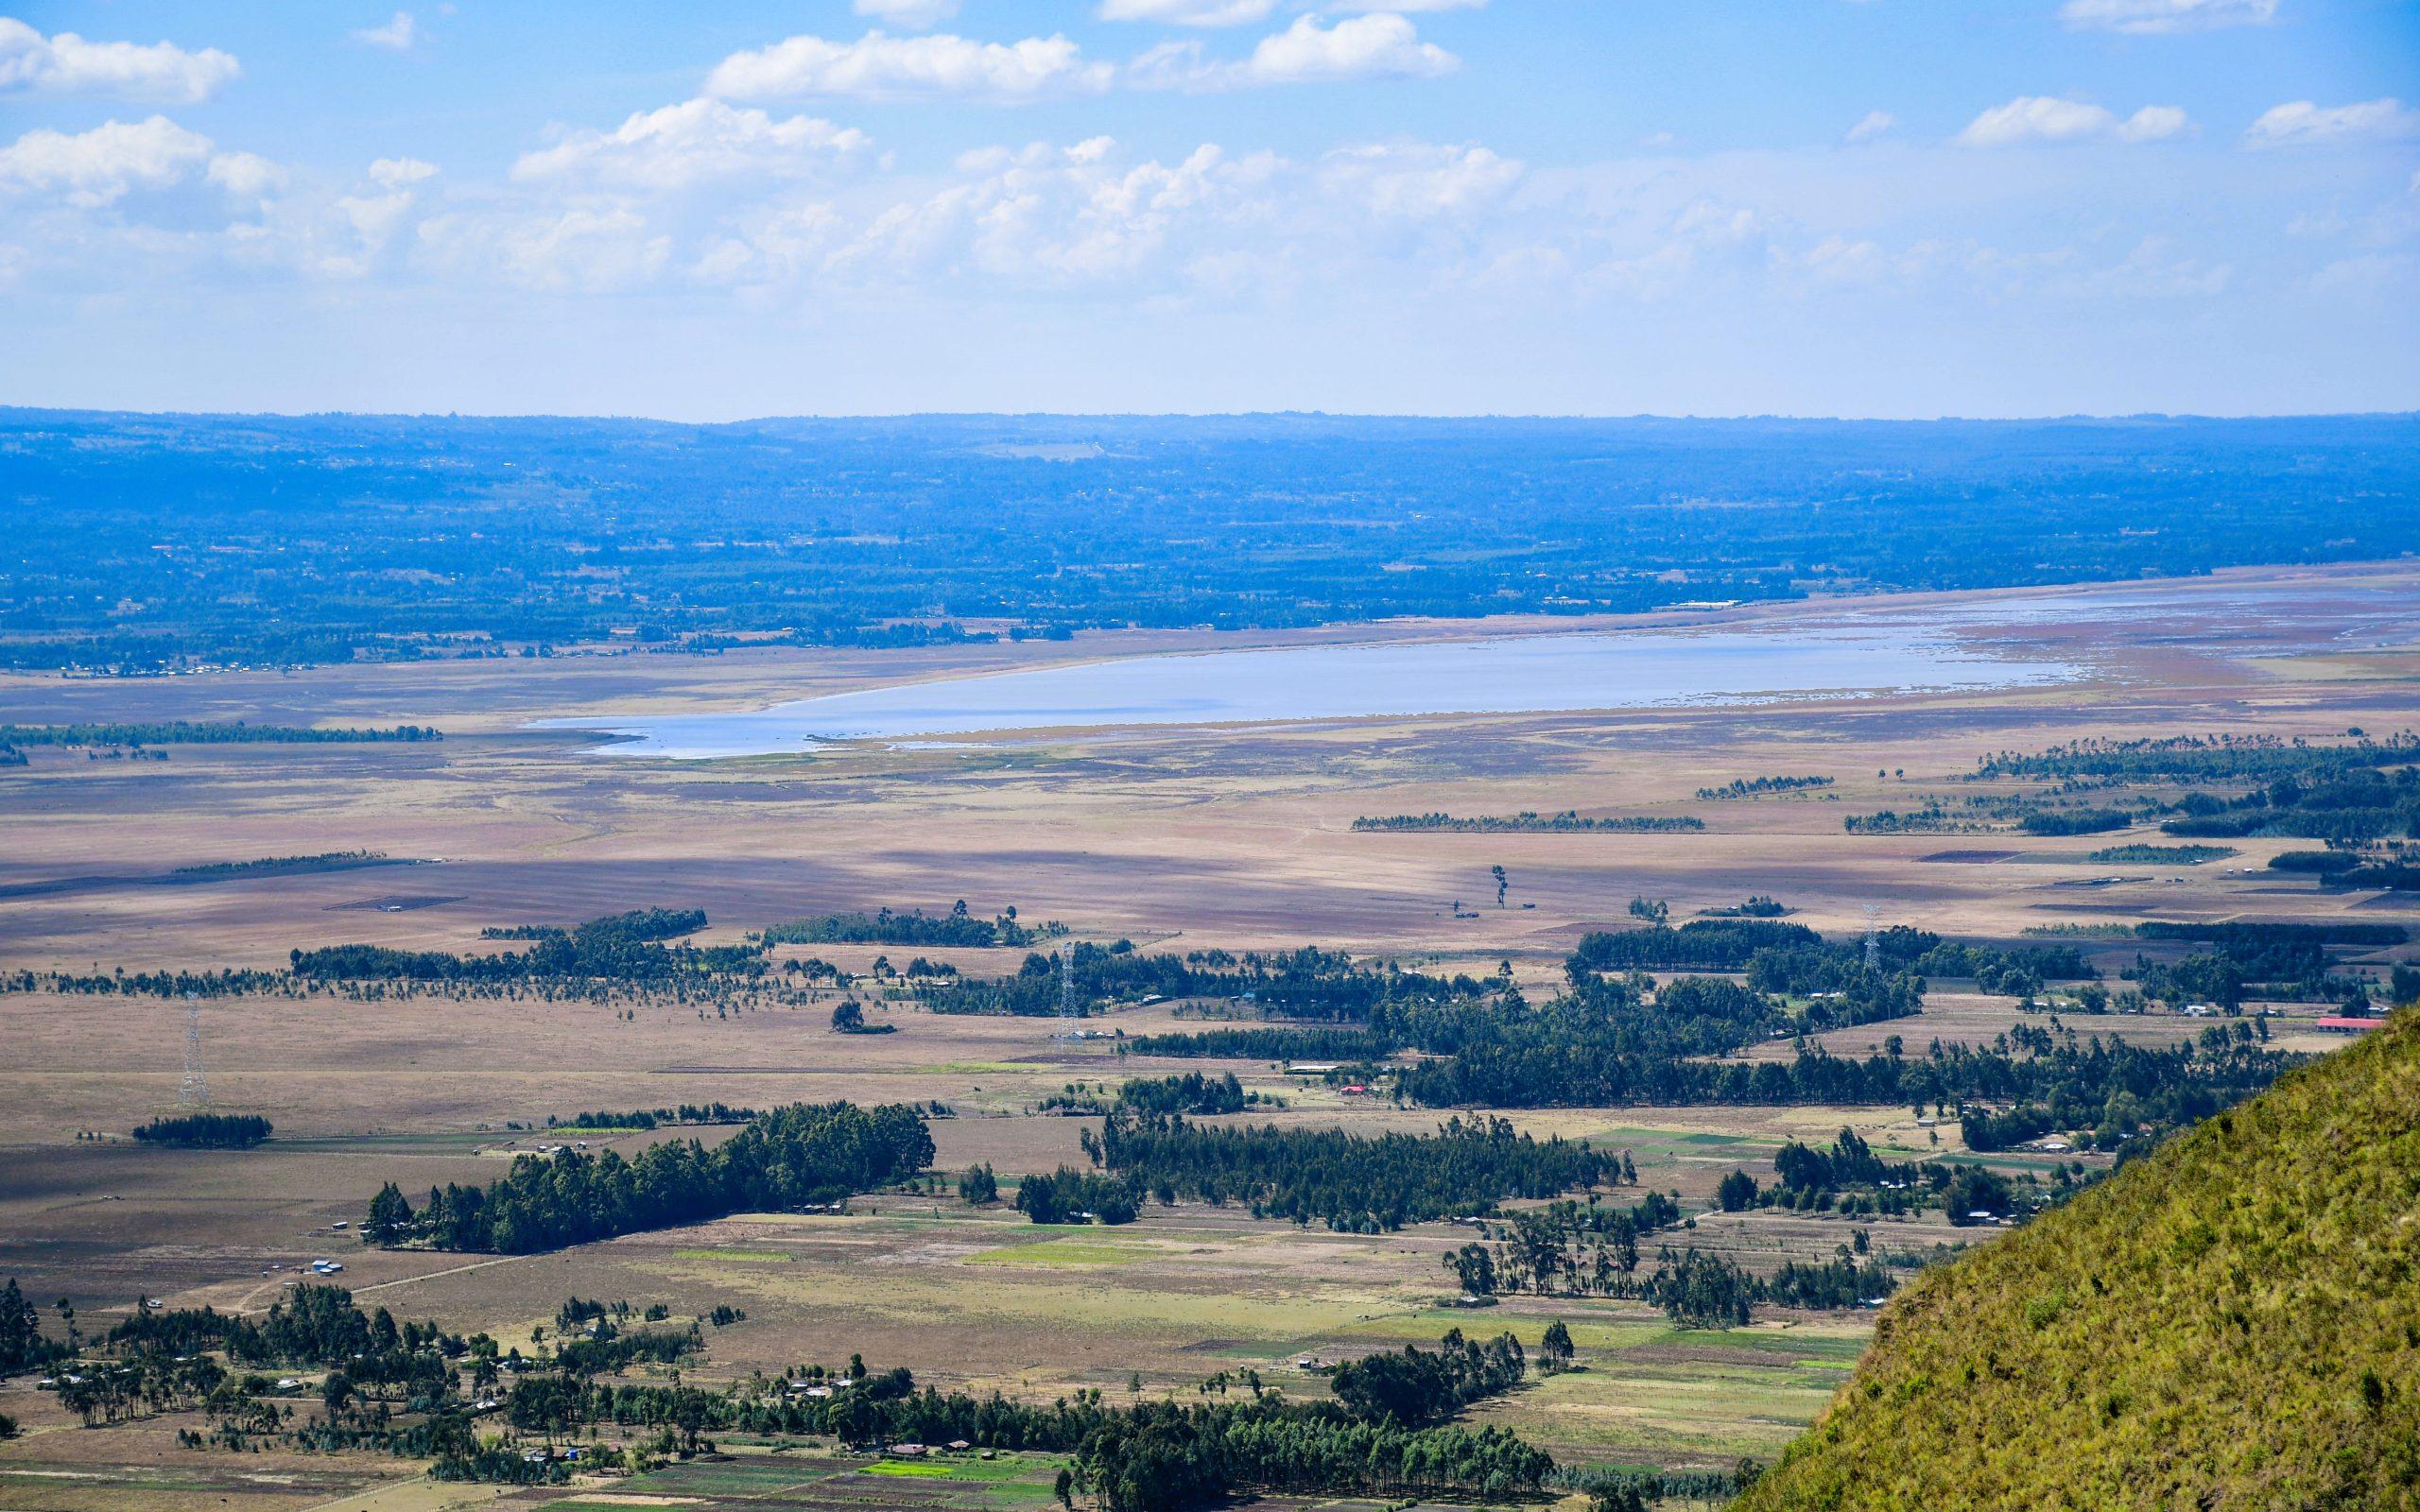
Mfuko wa plastiki ulioandikwa maandishi na picha ya zao umewekwa kwa makini kwenye rafu, ukionyesha bidhaa za mbegu zinazotumika katika kilimo cha kisasa na kurahisisha wakulima kuchagua mbegu bora kwa ajili ya kilimo chenye tija.